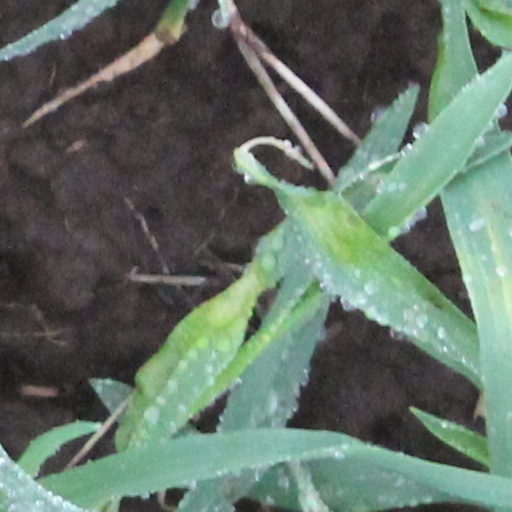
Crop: wheat